History of the 101st Airborne Division

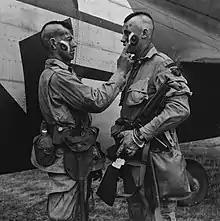
Private Ware applies last second war paint to Private Plaudo in England June 1944.

The pathfinders of the 101st Airborne Division led the way on D-Day in the night drop prior to the invasion. These night drops caused a lot of trouble for the gliders. Many crashed and equipment and personnel were lost. They left from RAF North Witham having trained there with the 82nd Airborne Division.